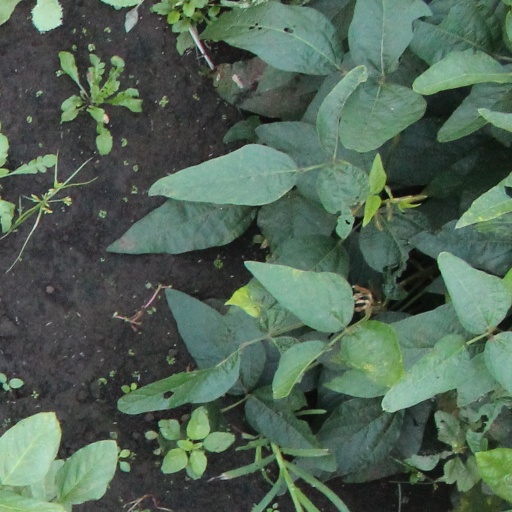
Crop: soybean